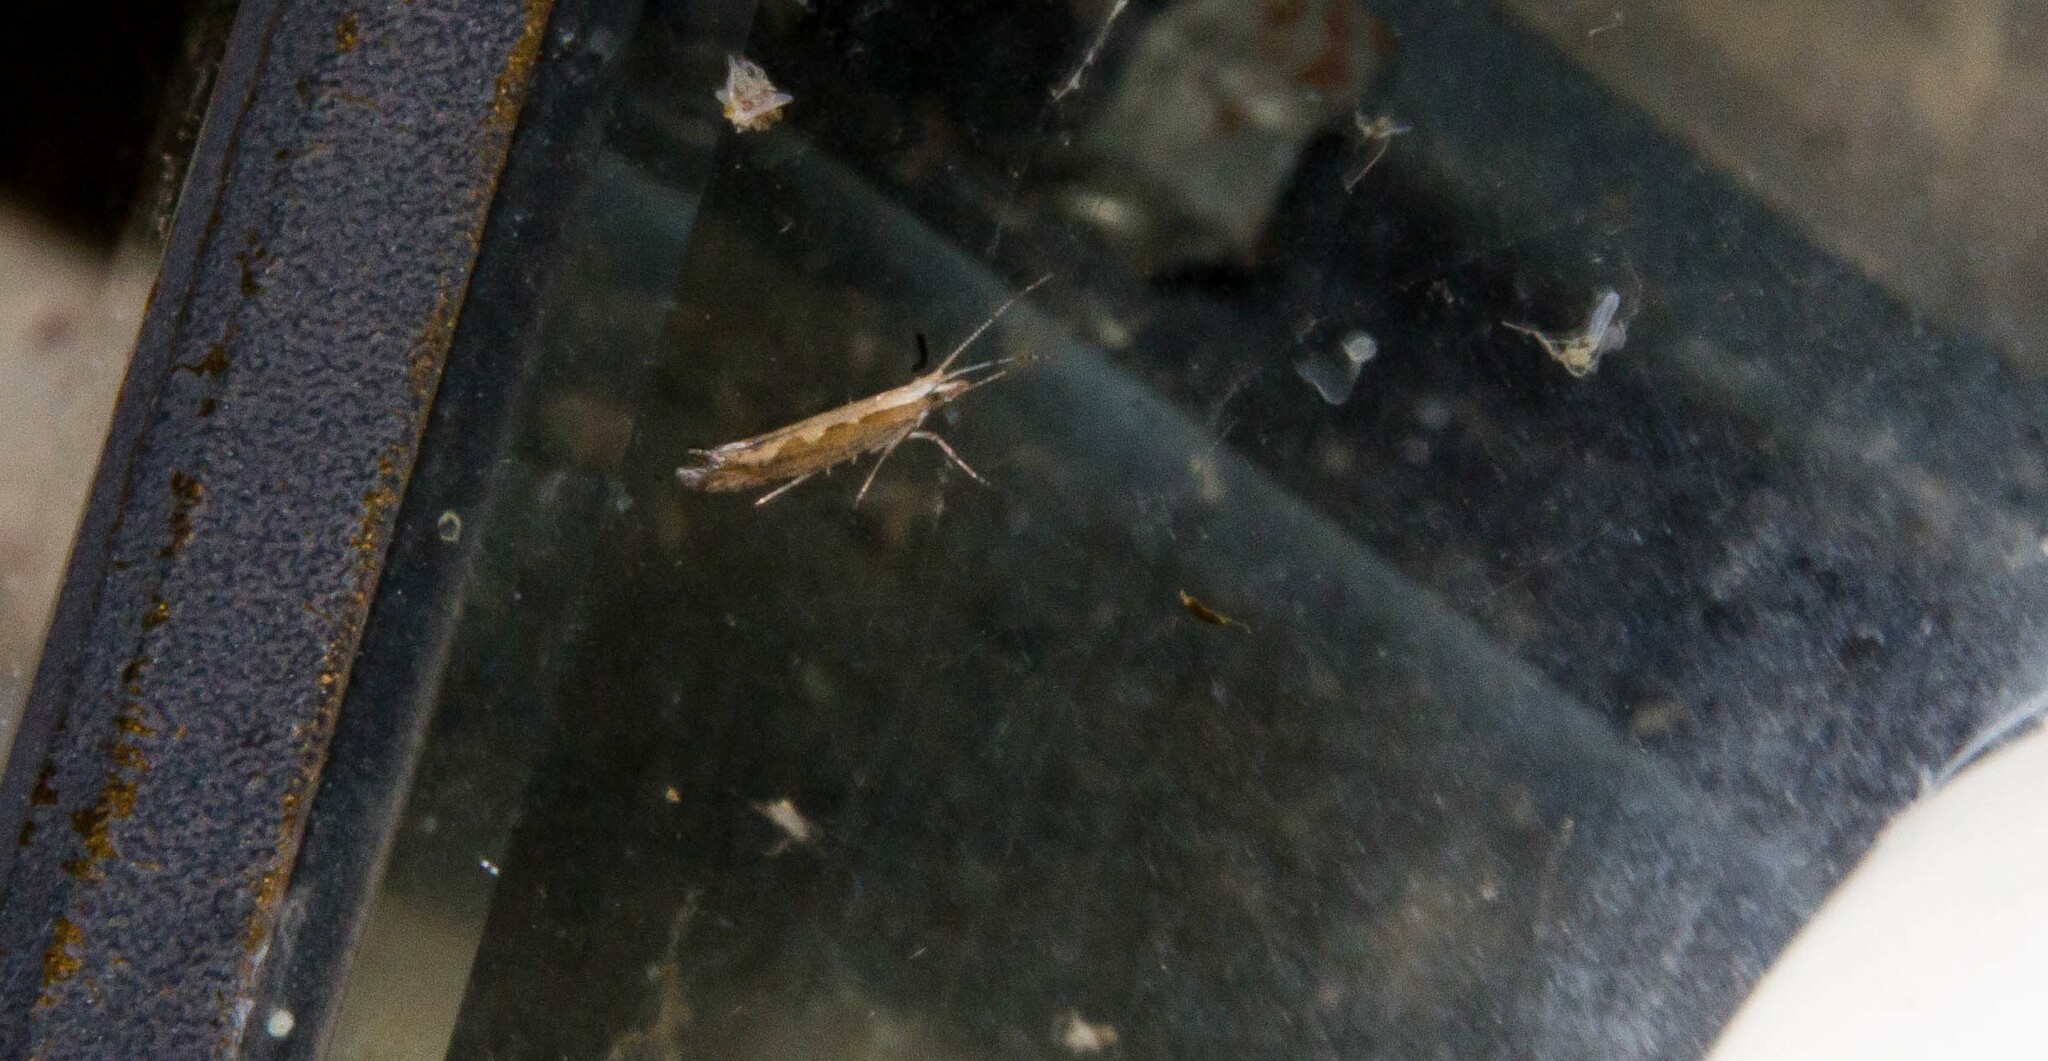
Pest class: diamondback_moth